Louis Svećenski

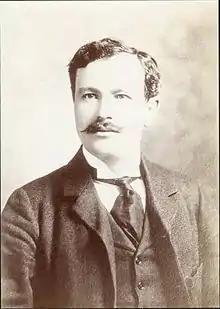
Louis Svećenski

Louis Svećenski (born Ljudevit Kohn; November 7, 1862 – June 18, 1926) was a notable Croatian-American violist, violinist and rector of the Boston Academy of Music.